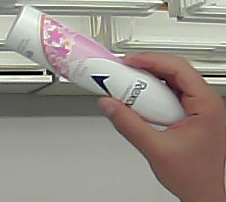
Product: rexona_spray